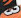
Number: 3